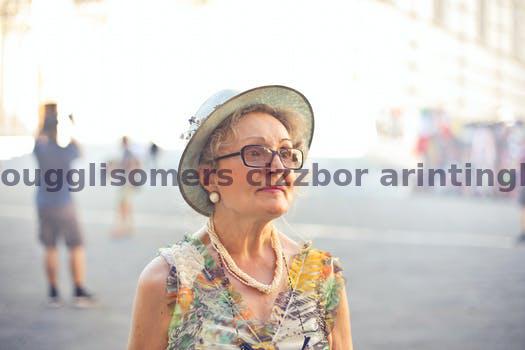
Label: Watermark